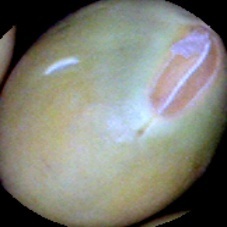
Label: Immature